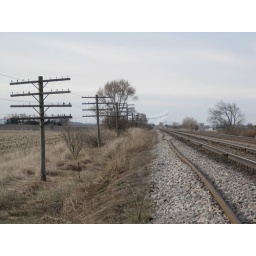
Another view of the remaining inactive telegraph poles. Notice the white cloud in the sky from the Pleasant Prairie power generation plant.